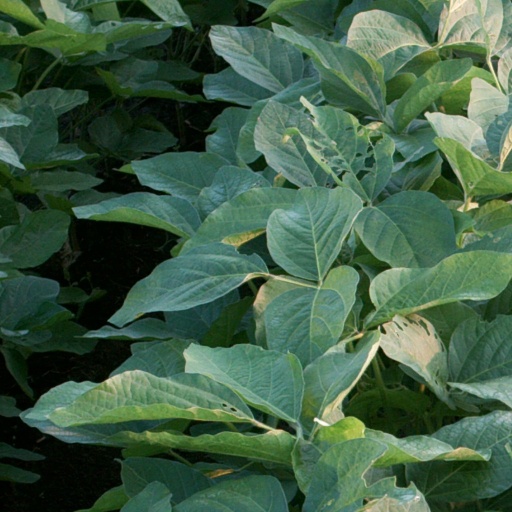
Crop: soybean